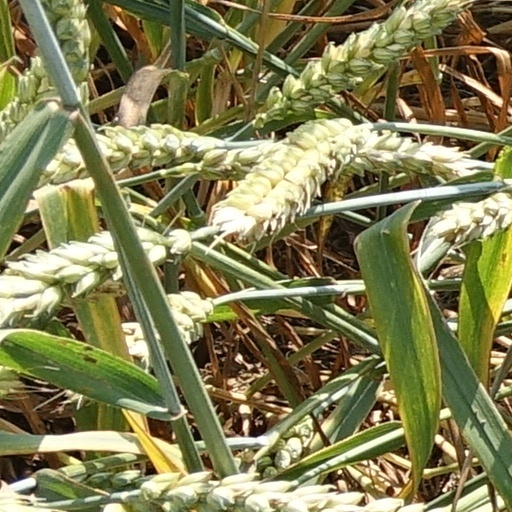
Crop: wheat